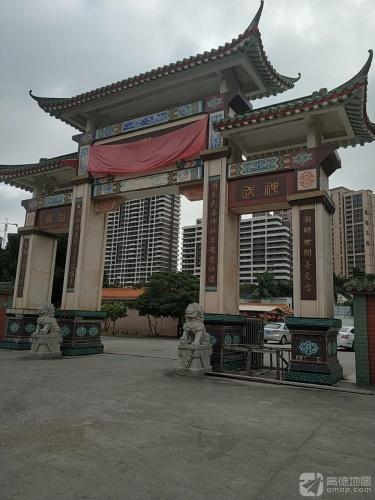
地标名称：将军宫
所在城市：汕头市·龙湖区